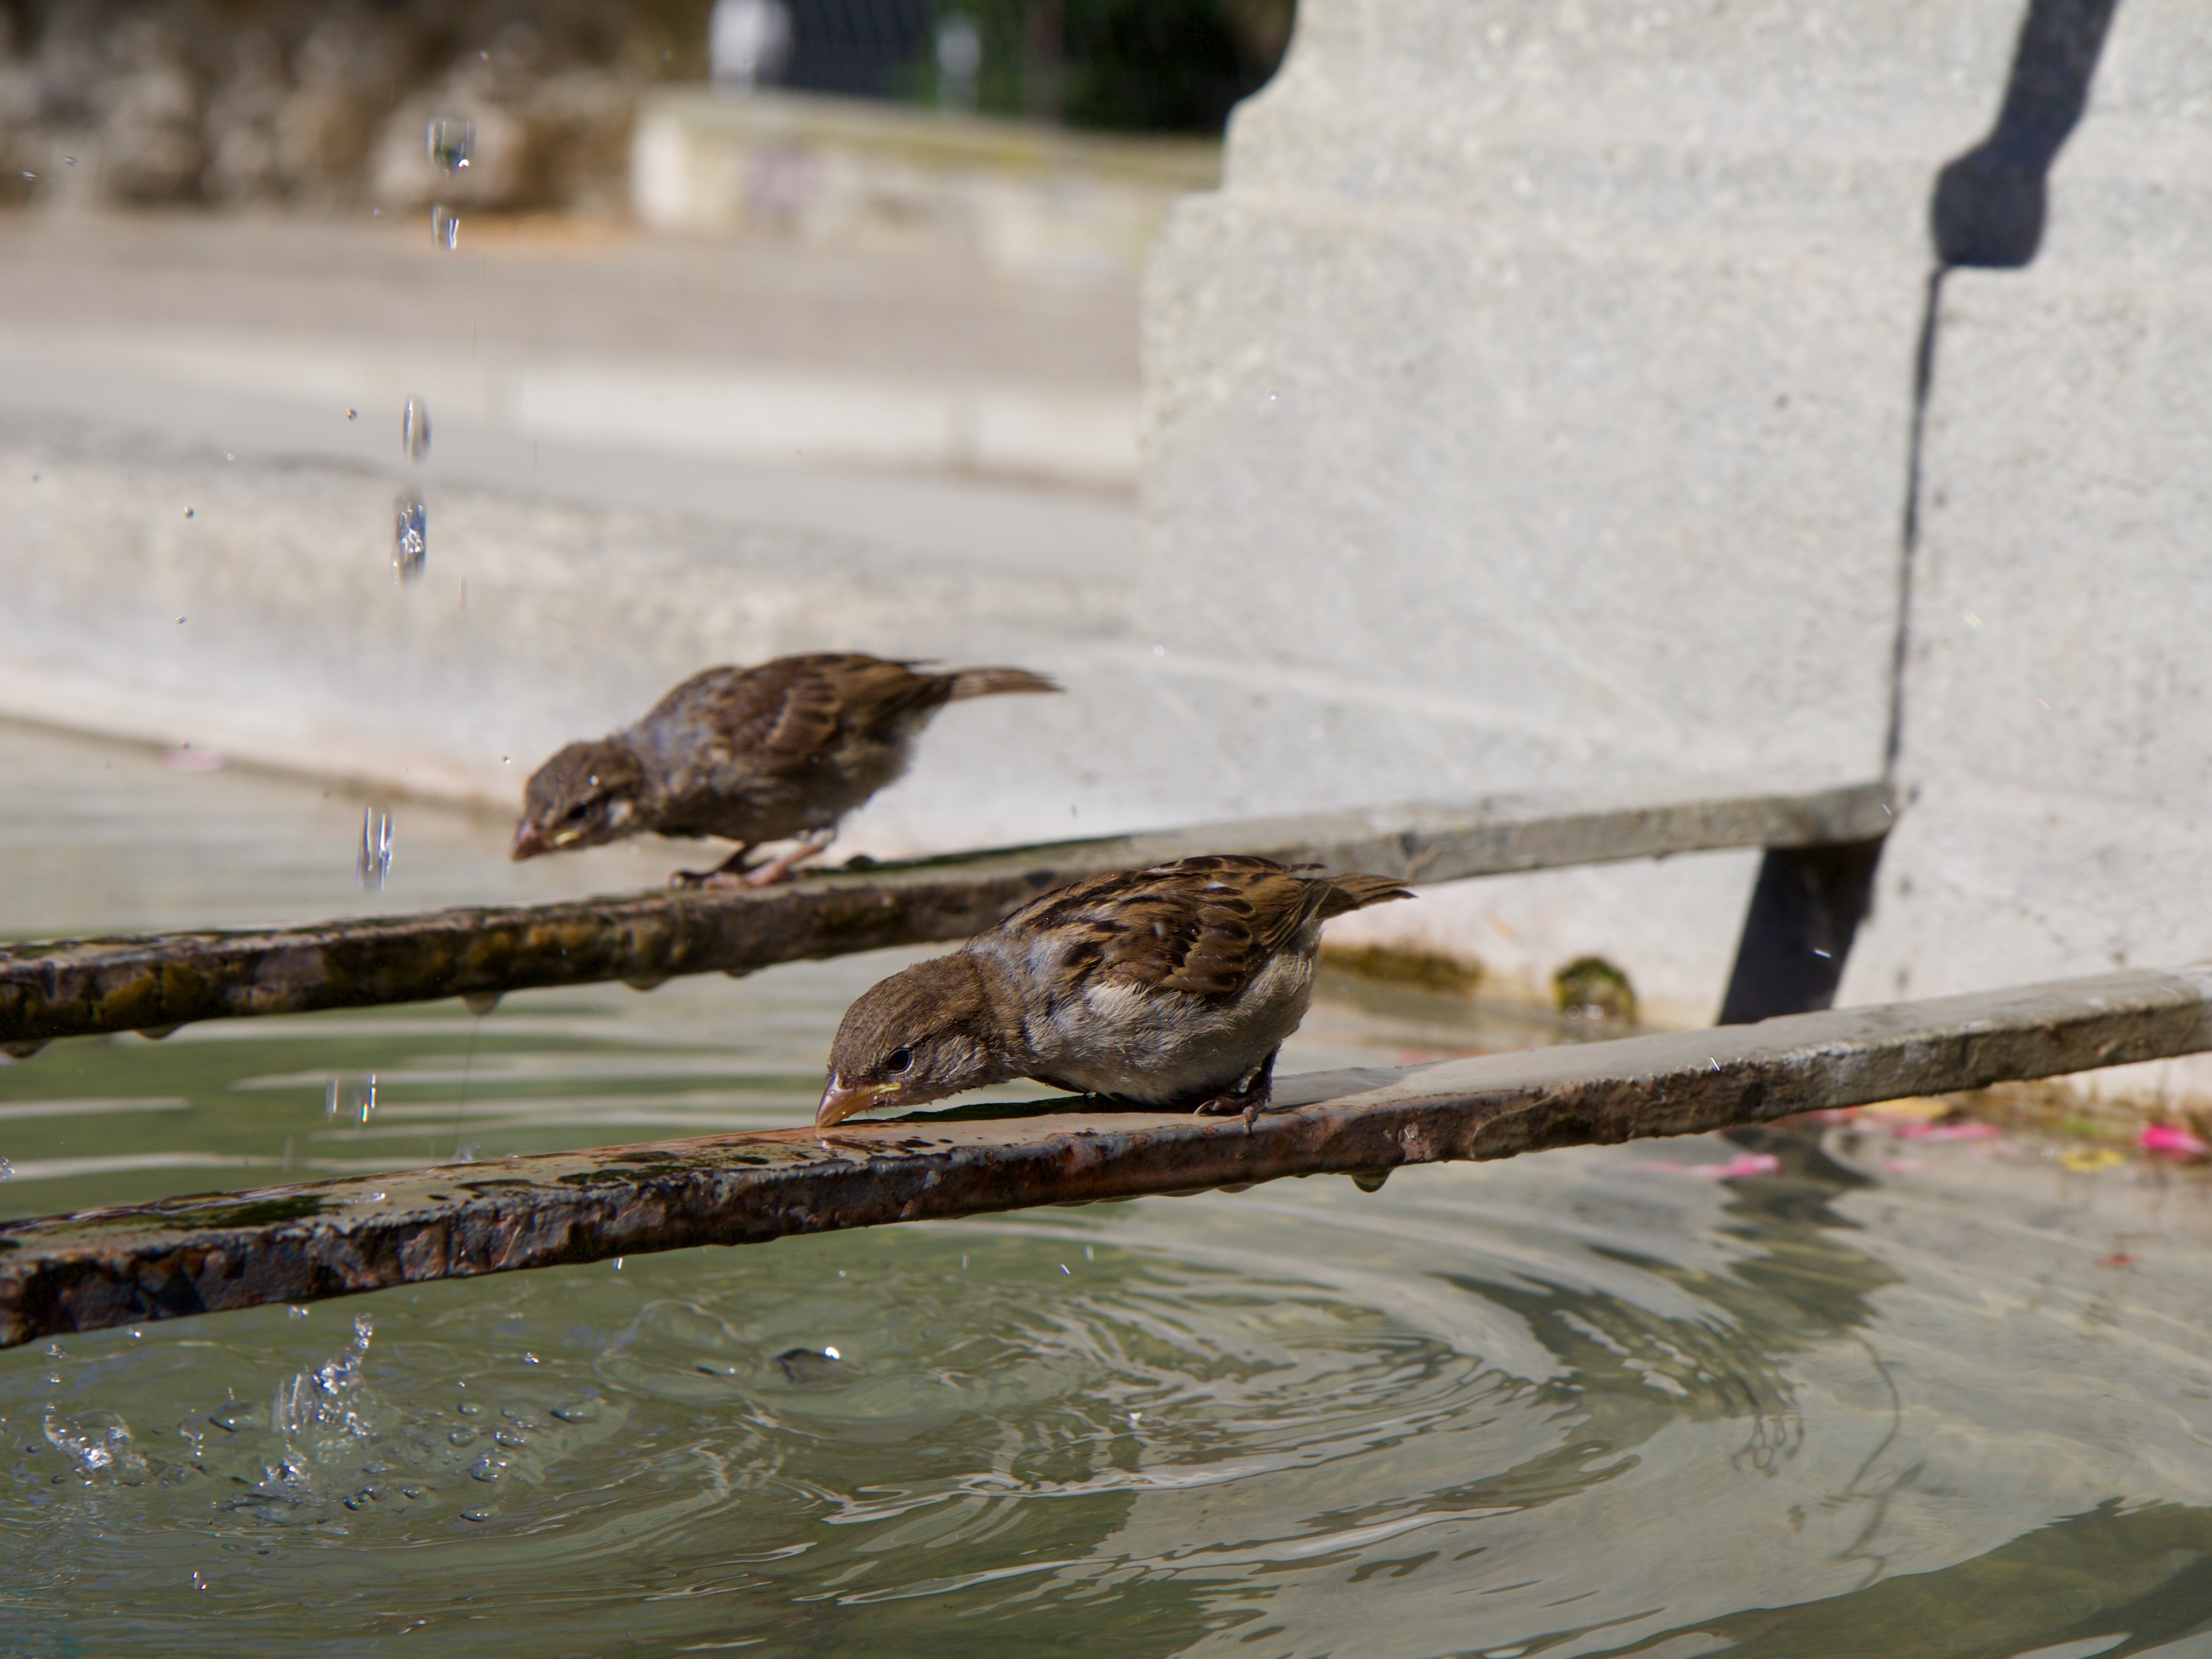
wildlife, drink, reptile, fauna, crocodile, alligator, birds, vertebrate, fountain, sparrows, crocodilia